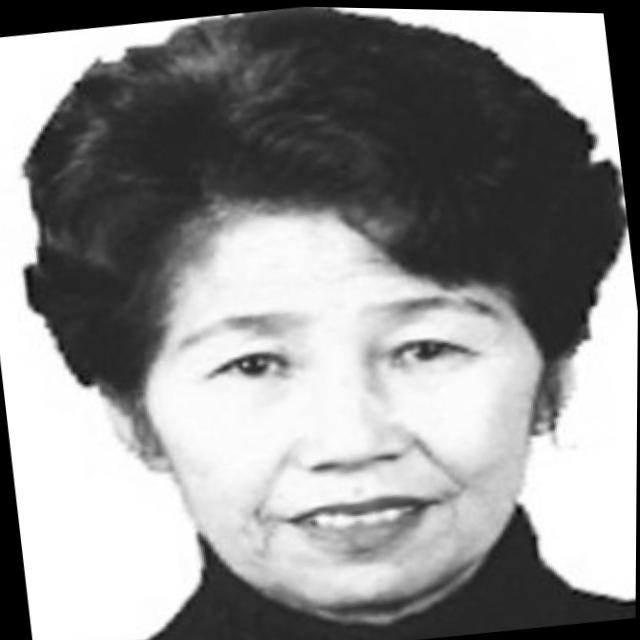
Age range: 65+